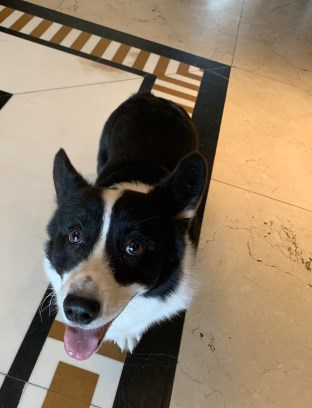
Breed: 2909-n000116-Cardigan